Henriette Voigt

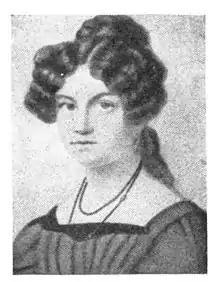
Pastel portrait

Born Henriette Kunze in Leipzig, Voigt was a pupil of Ludwig Berger. She was the wife of merchant Karl Voigt, at whose house many of the most important musicians of the day gathered. She was the dedicatee of the second piano sonata of Robert Schumann. As a pianist she would sometimes play four-handed piano with Felix Mendelssohn. With Karl she was the mother of two daughters, whose godfathers were Mendelssohn and Schumann. Voigt died in the city of her birth.